Conus chaldaeus

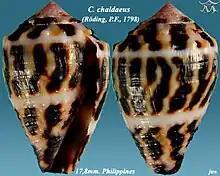
"Conus chaldaeus"

The size of the shell varies between 19.7 mm and 59 mm. The color of the shell is white, sometimes rose-tinted, with three or four revolving bands composed of irregular longitudinal dark chocolate or nearly black markings. The black markings are more continuous, so as usually to cover the length of the shell except an irregular white central band. Sometimes those markings are impressed so that the intervening white spaces project granularly or tuberculately above the surface; occasionally also the entire surface becomes dark chocolate with the exception of the white band, and a white spot here and there. These markings also ornament the slightly coronated spire. The aperture is white with clouded bands corresponding with the exterior markings. The surface of the shell is more or less striate throughout, but the striae become more prominent towards the dark stained base.